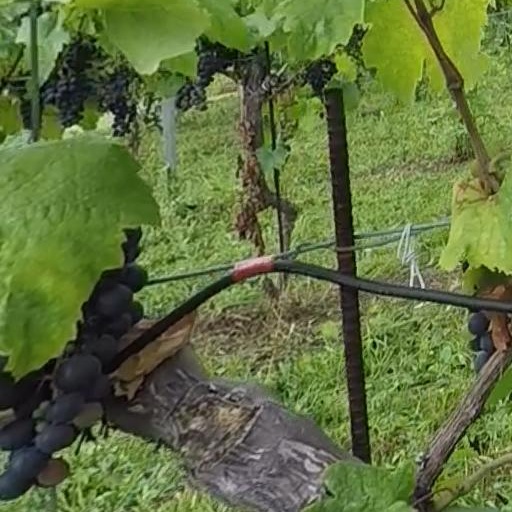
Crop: grape